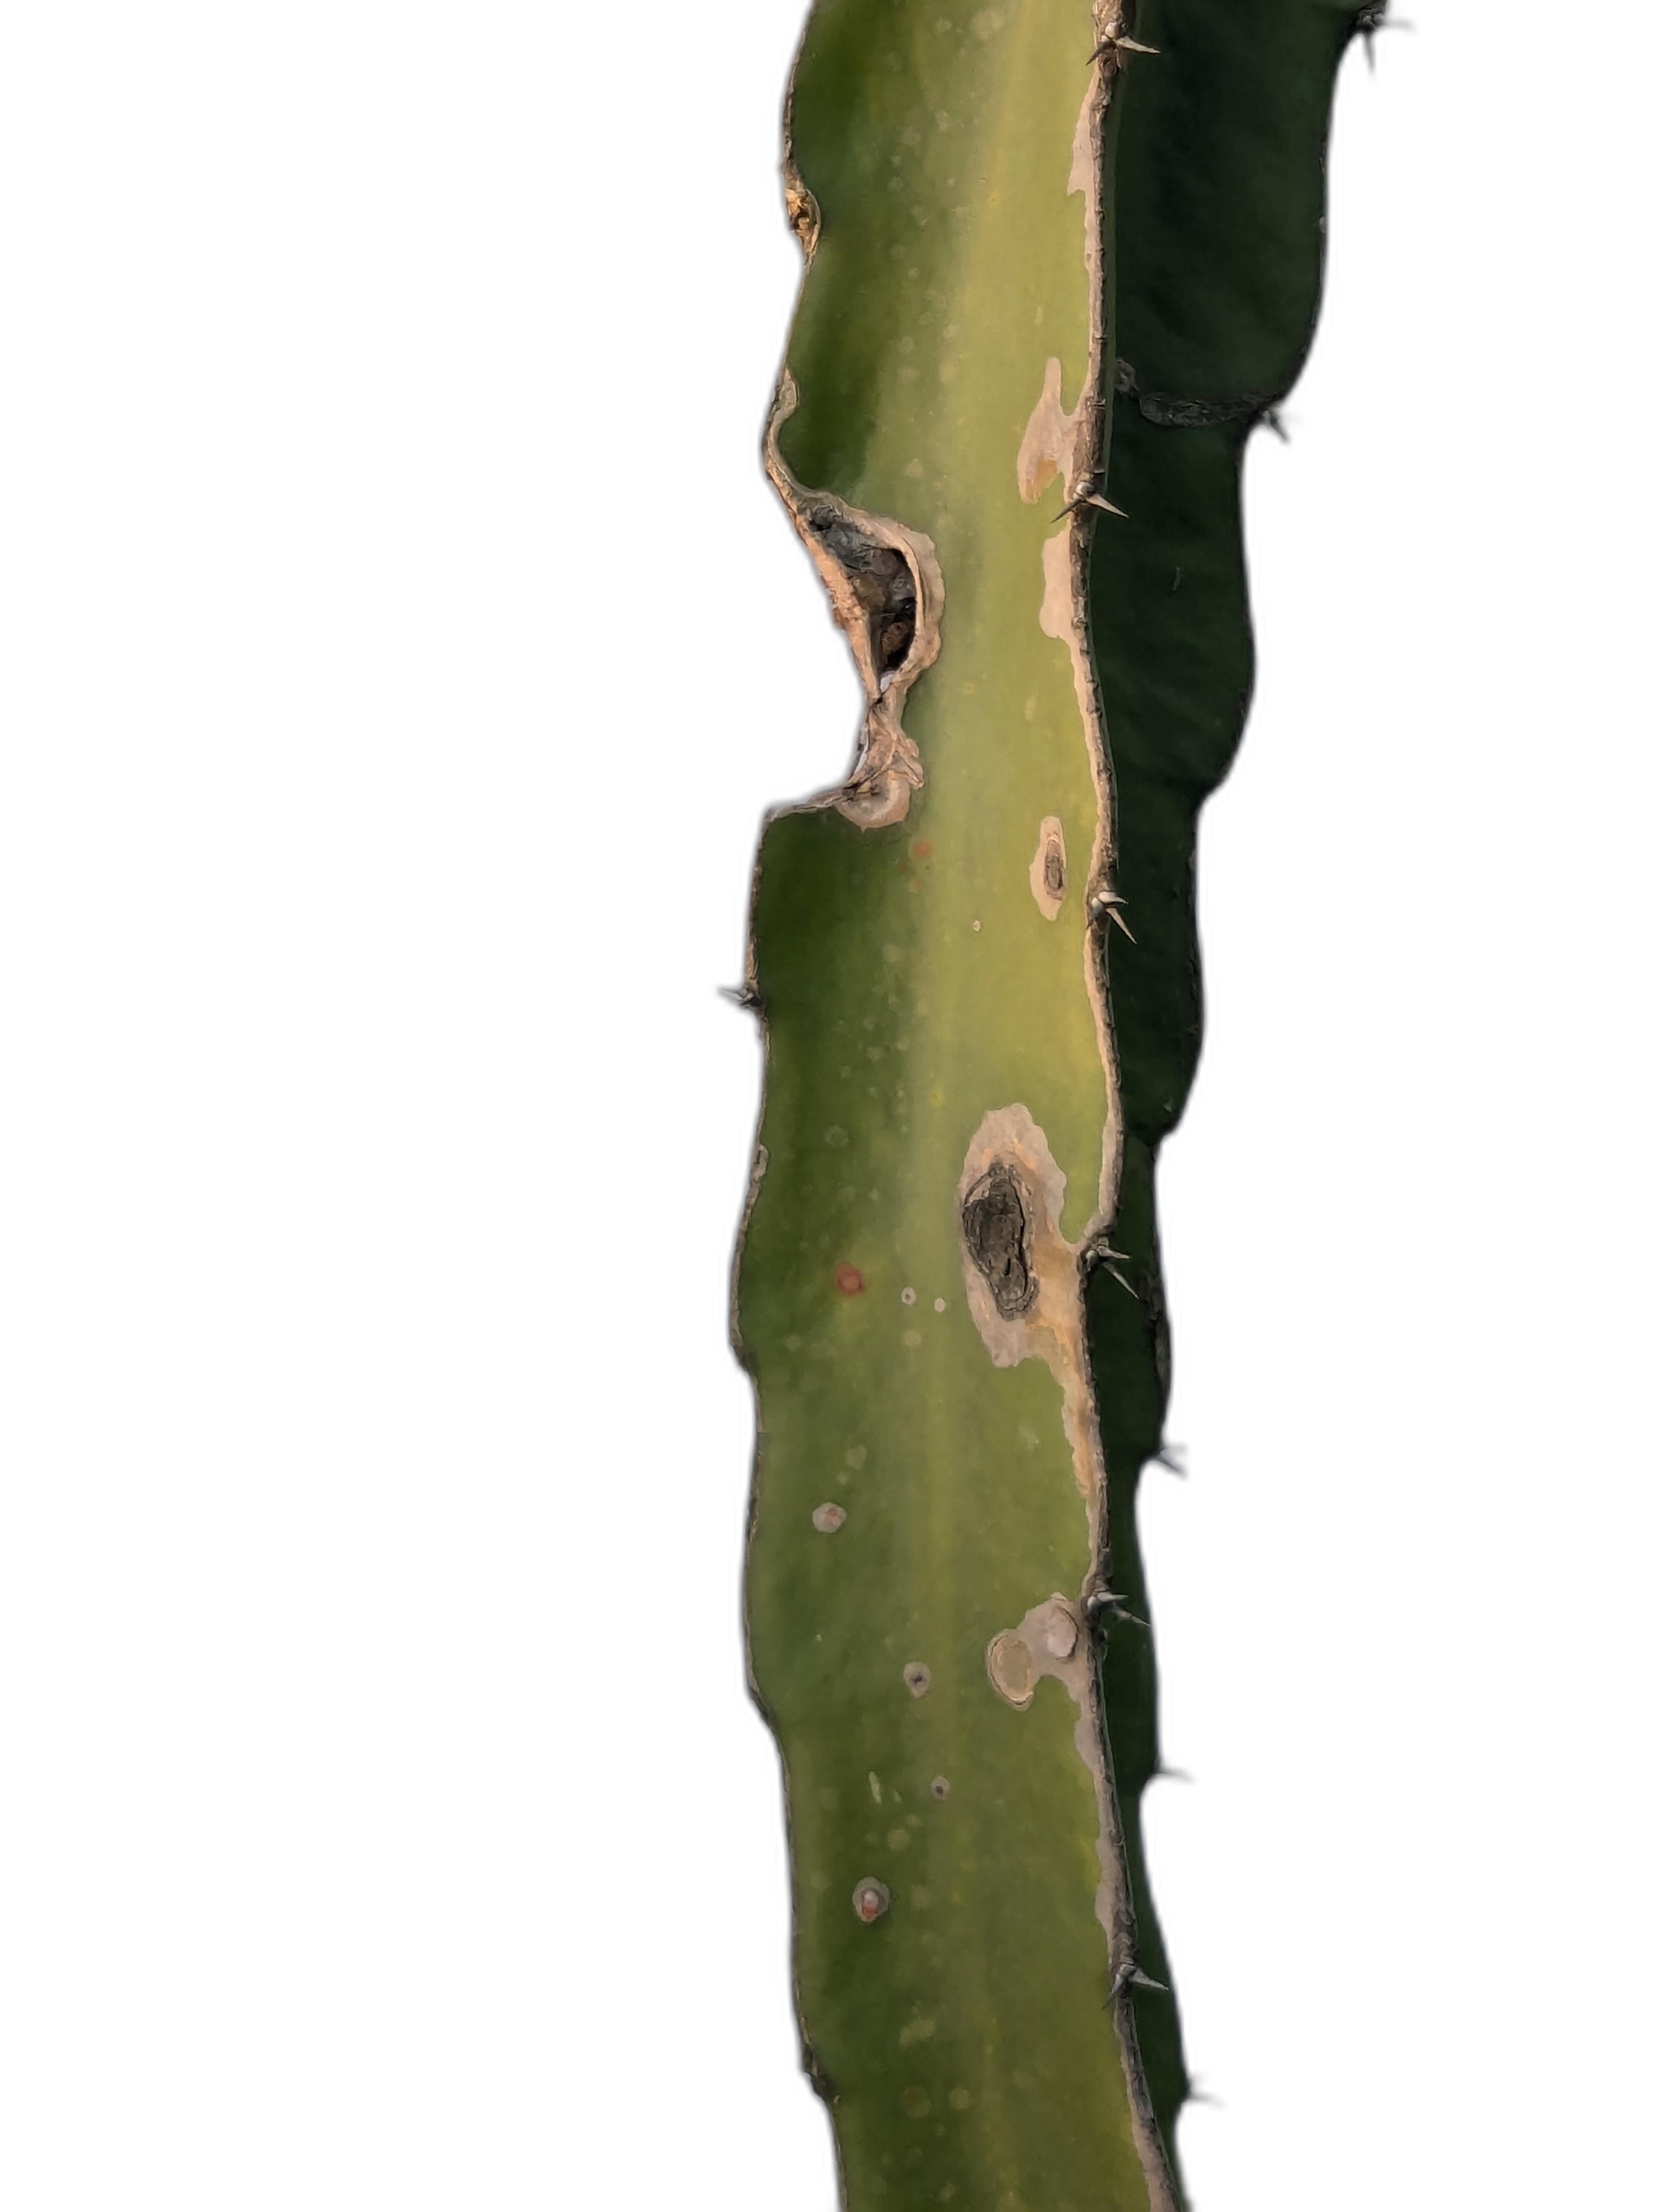
Label: Bad leaf